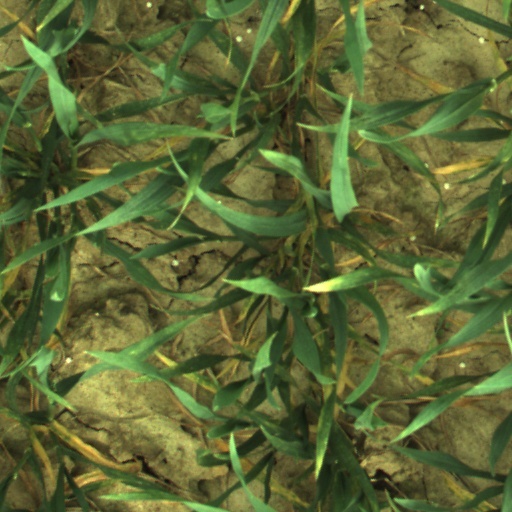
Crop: wheat